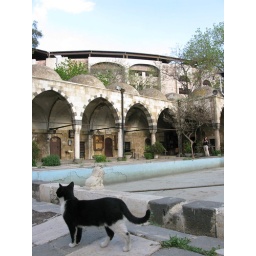
cat in courtyard at handicraft market 2